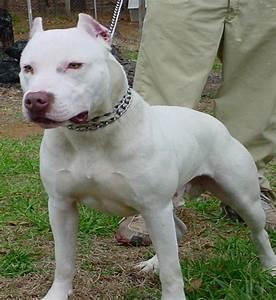
dog